Ivan Perišić

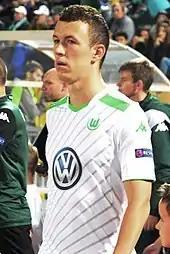
Perišić playing for VfL Wolfsburg in 2014

On 6 January 2013, it was reported Perišić transferred for €8 million to VfL Wolfsburg. He scored his first goal for Wolfsburg in a friendly match against Standard Liège on 10 January. He made his competitive debut for Wolfsburg against VfB Stuttgart on 19 January 2013. In March, he suffered a left knee injury that sidelined him throughout March and April. He made his comeback in May in the match against Hamburger SV, coming on as a substitute and providing an assist. On 11 May 2013, he faced his former club Borussia Dortmund, scoring two goals.